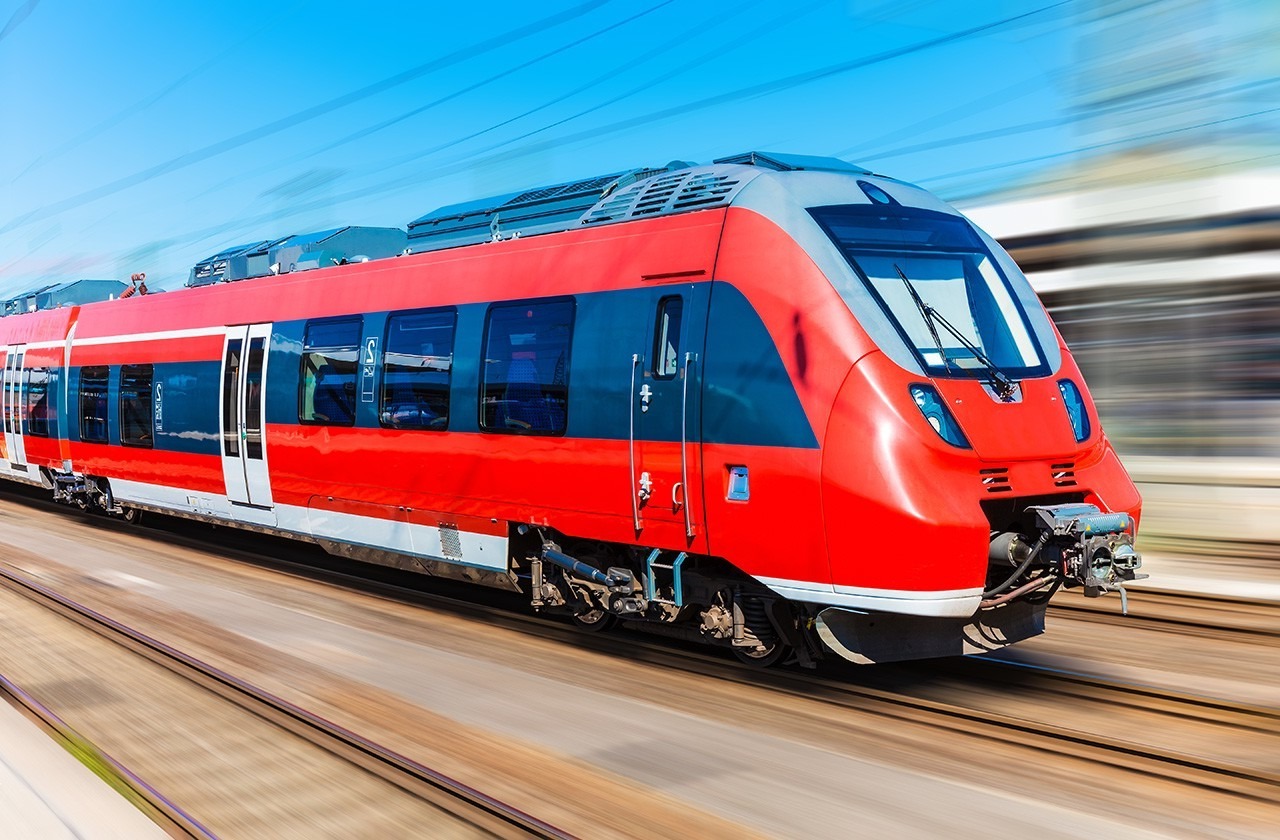
Vehicle type: Trains